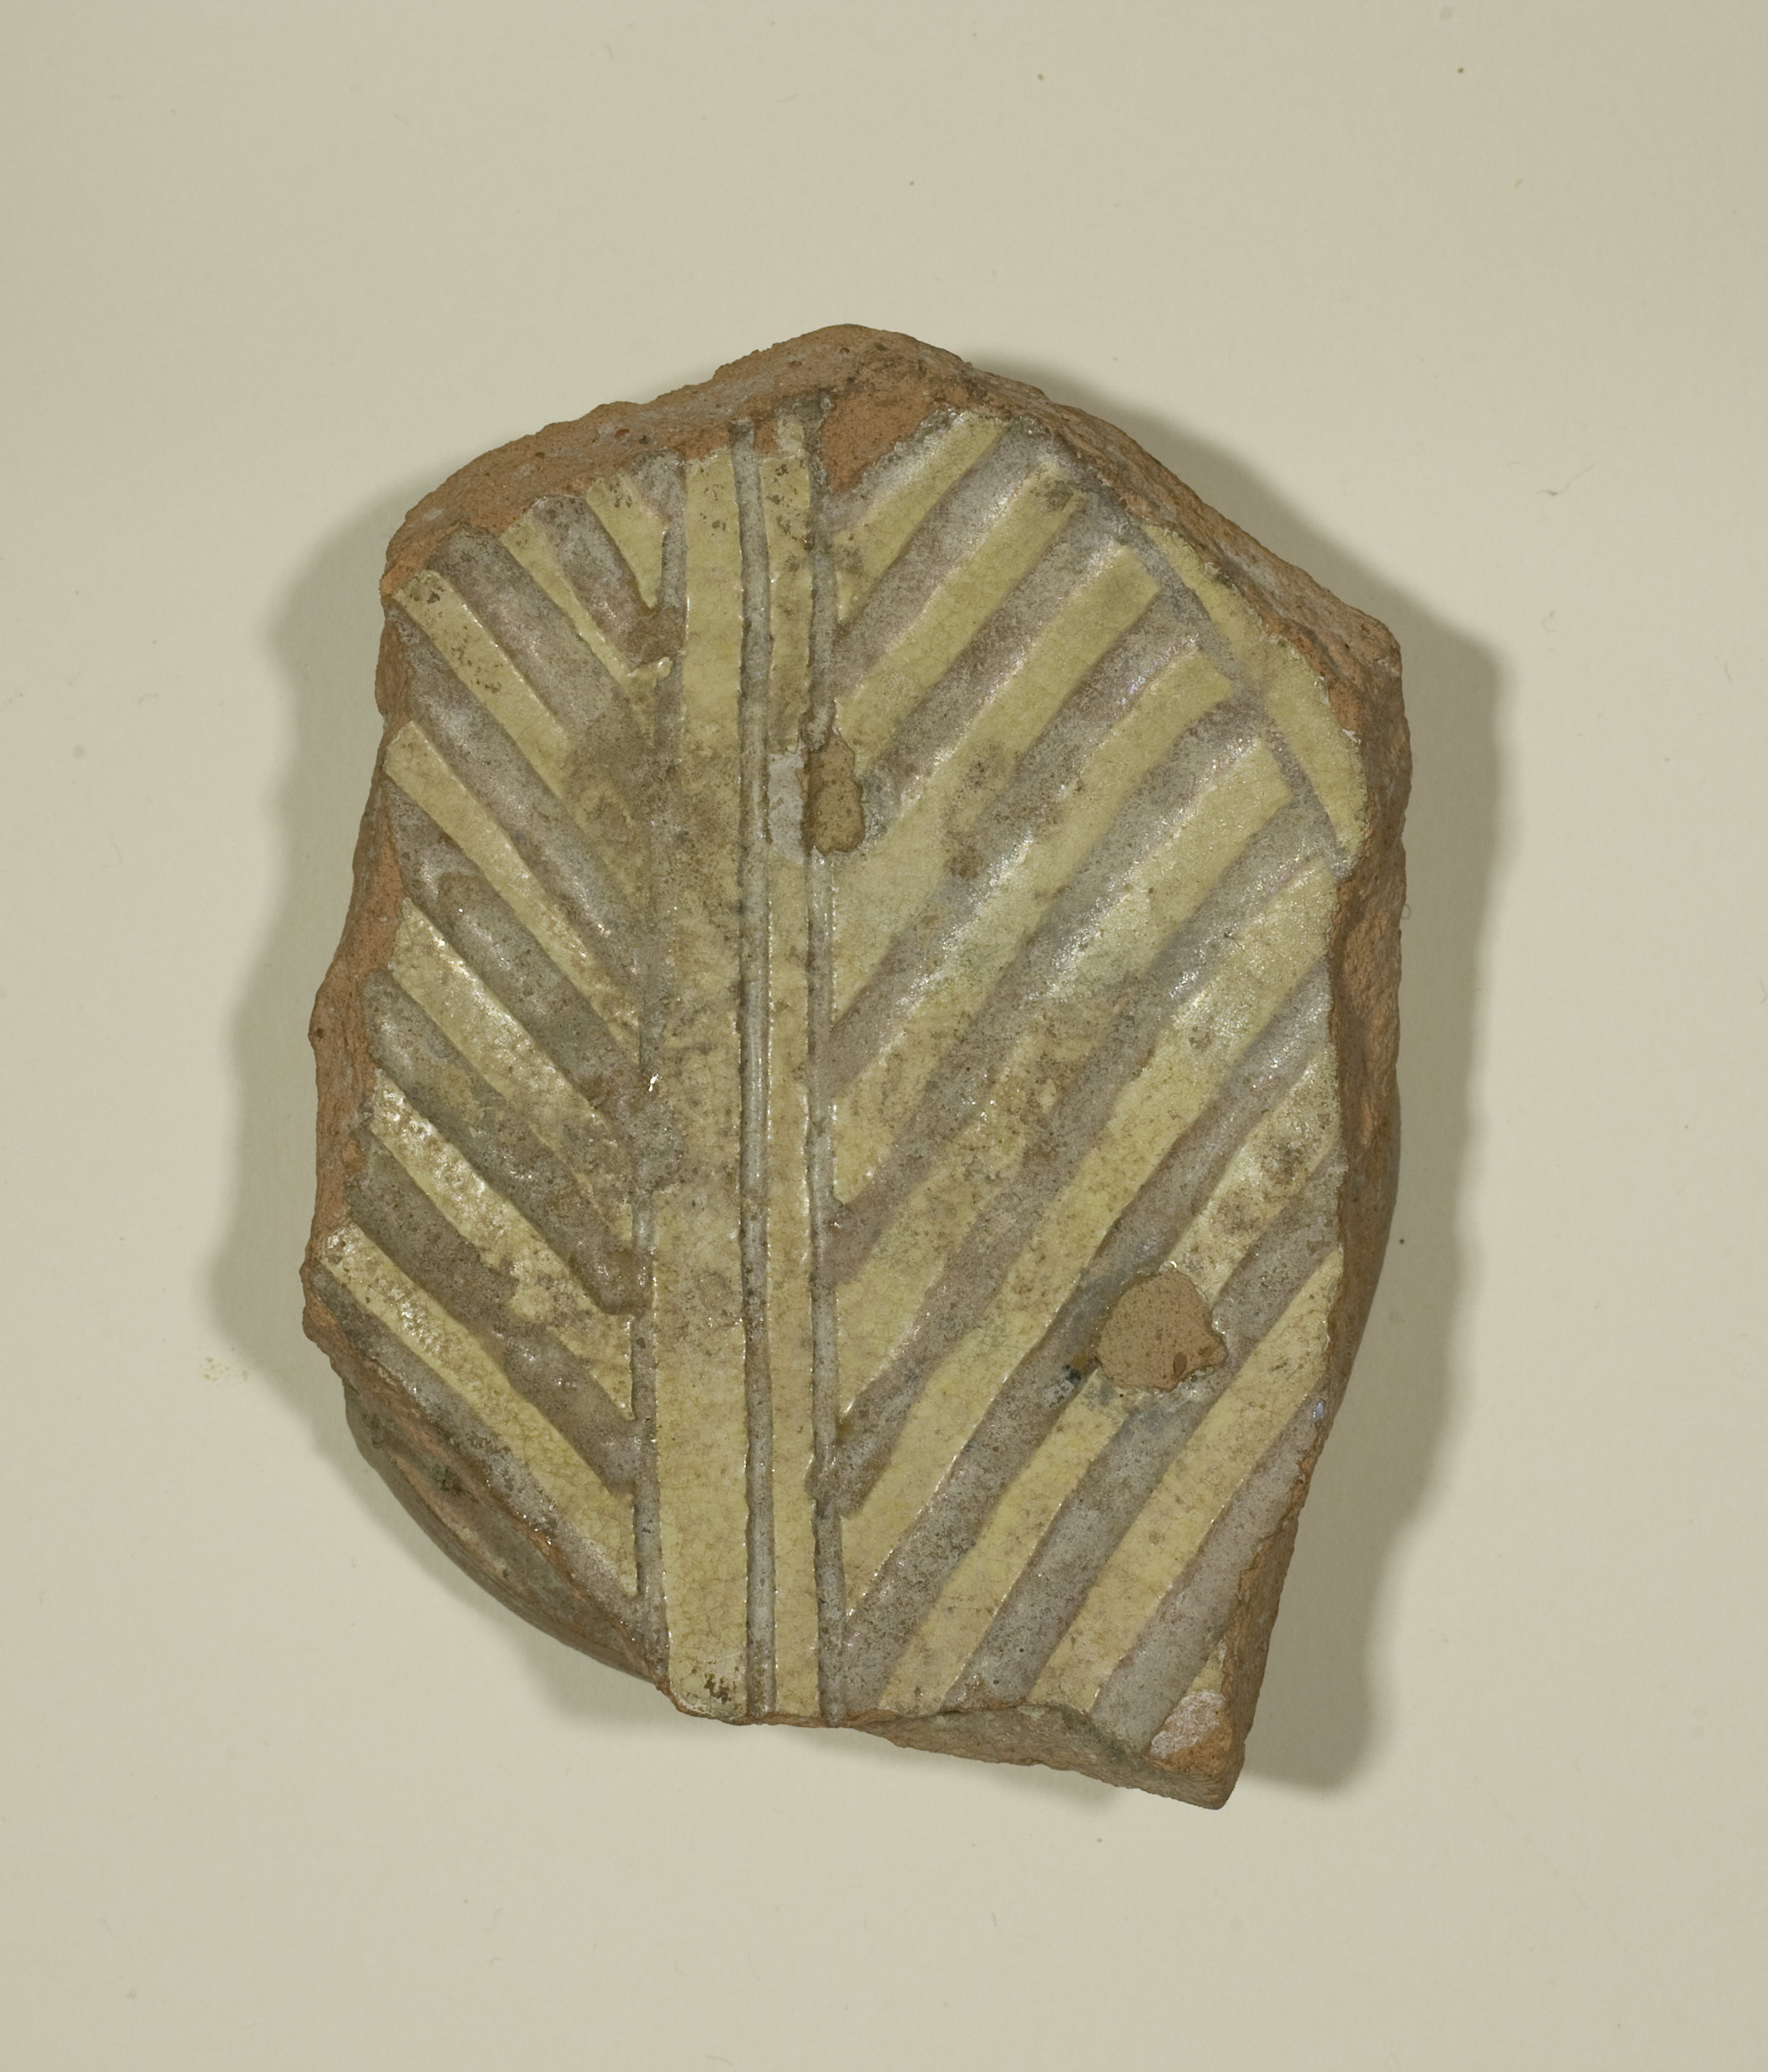
leaf, beige, rock